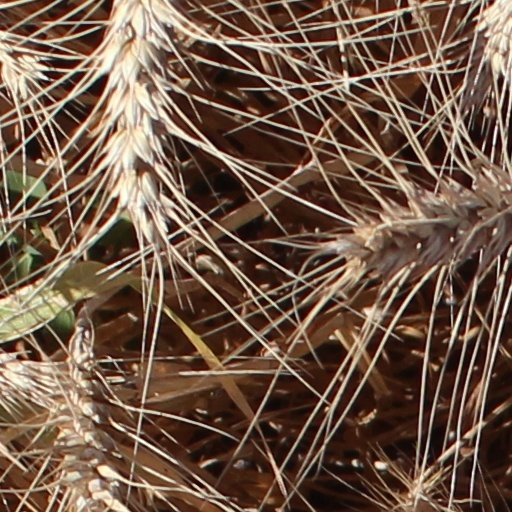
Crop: wheat